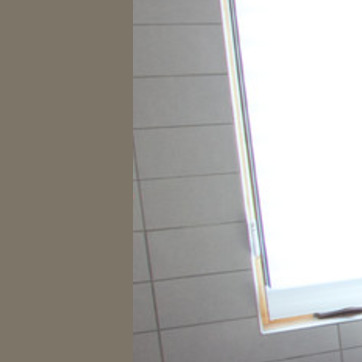
Material: tile